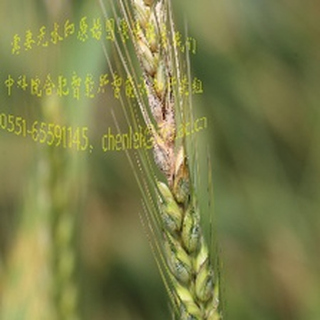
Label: wheat_fusarium_head_blight